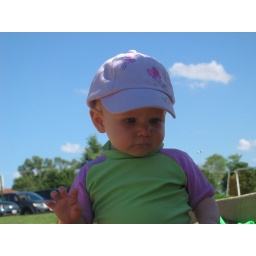
Playing in the sand box